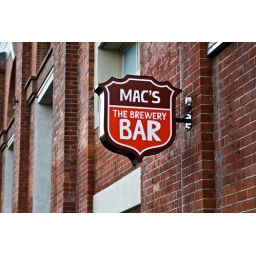
Bar sign against brick wall